Spock's Brain

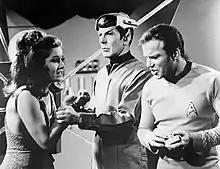
On Kirk's command, Spock grabs Kara's wrist to deactivate her bracelet.

"Spock's Brain" is the premiere episode of the American science fiction television series "". Written by Gene L. Coon (under the pseudonym "Lee Cronin") and directed by Marc Daniels, it was first broadcast on September 20, 1968.